Walchensee

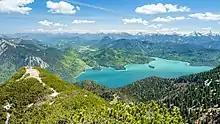
Walchensee viewed from Herzogstand

Walchensee or Lake Walchen is one of the deepest and largest alpine lakes in Germany, with a maximum depth of and an area of . The lake is south of Munich in the middle of the Bavarian Alps. The entire lake, including the island of Sassau, is within the municipality of Kochel. The lake and island are owned by the Bavarian State. To the east and the south, the lake borders the municipality of Jachenau.